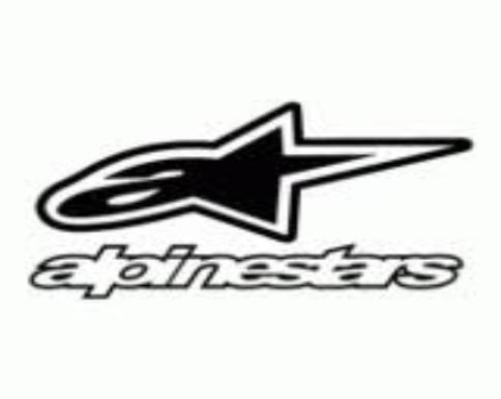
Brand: alpinestars-1
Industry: Clothes